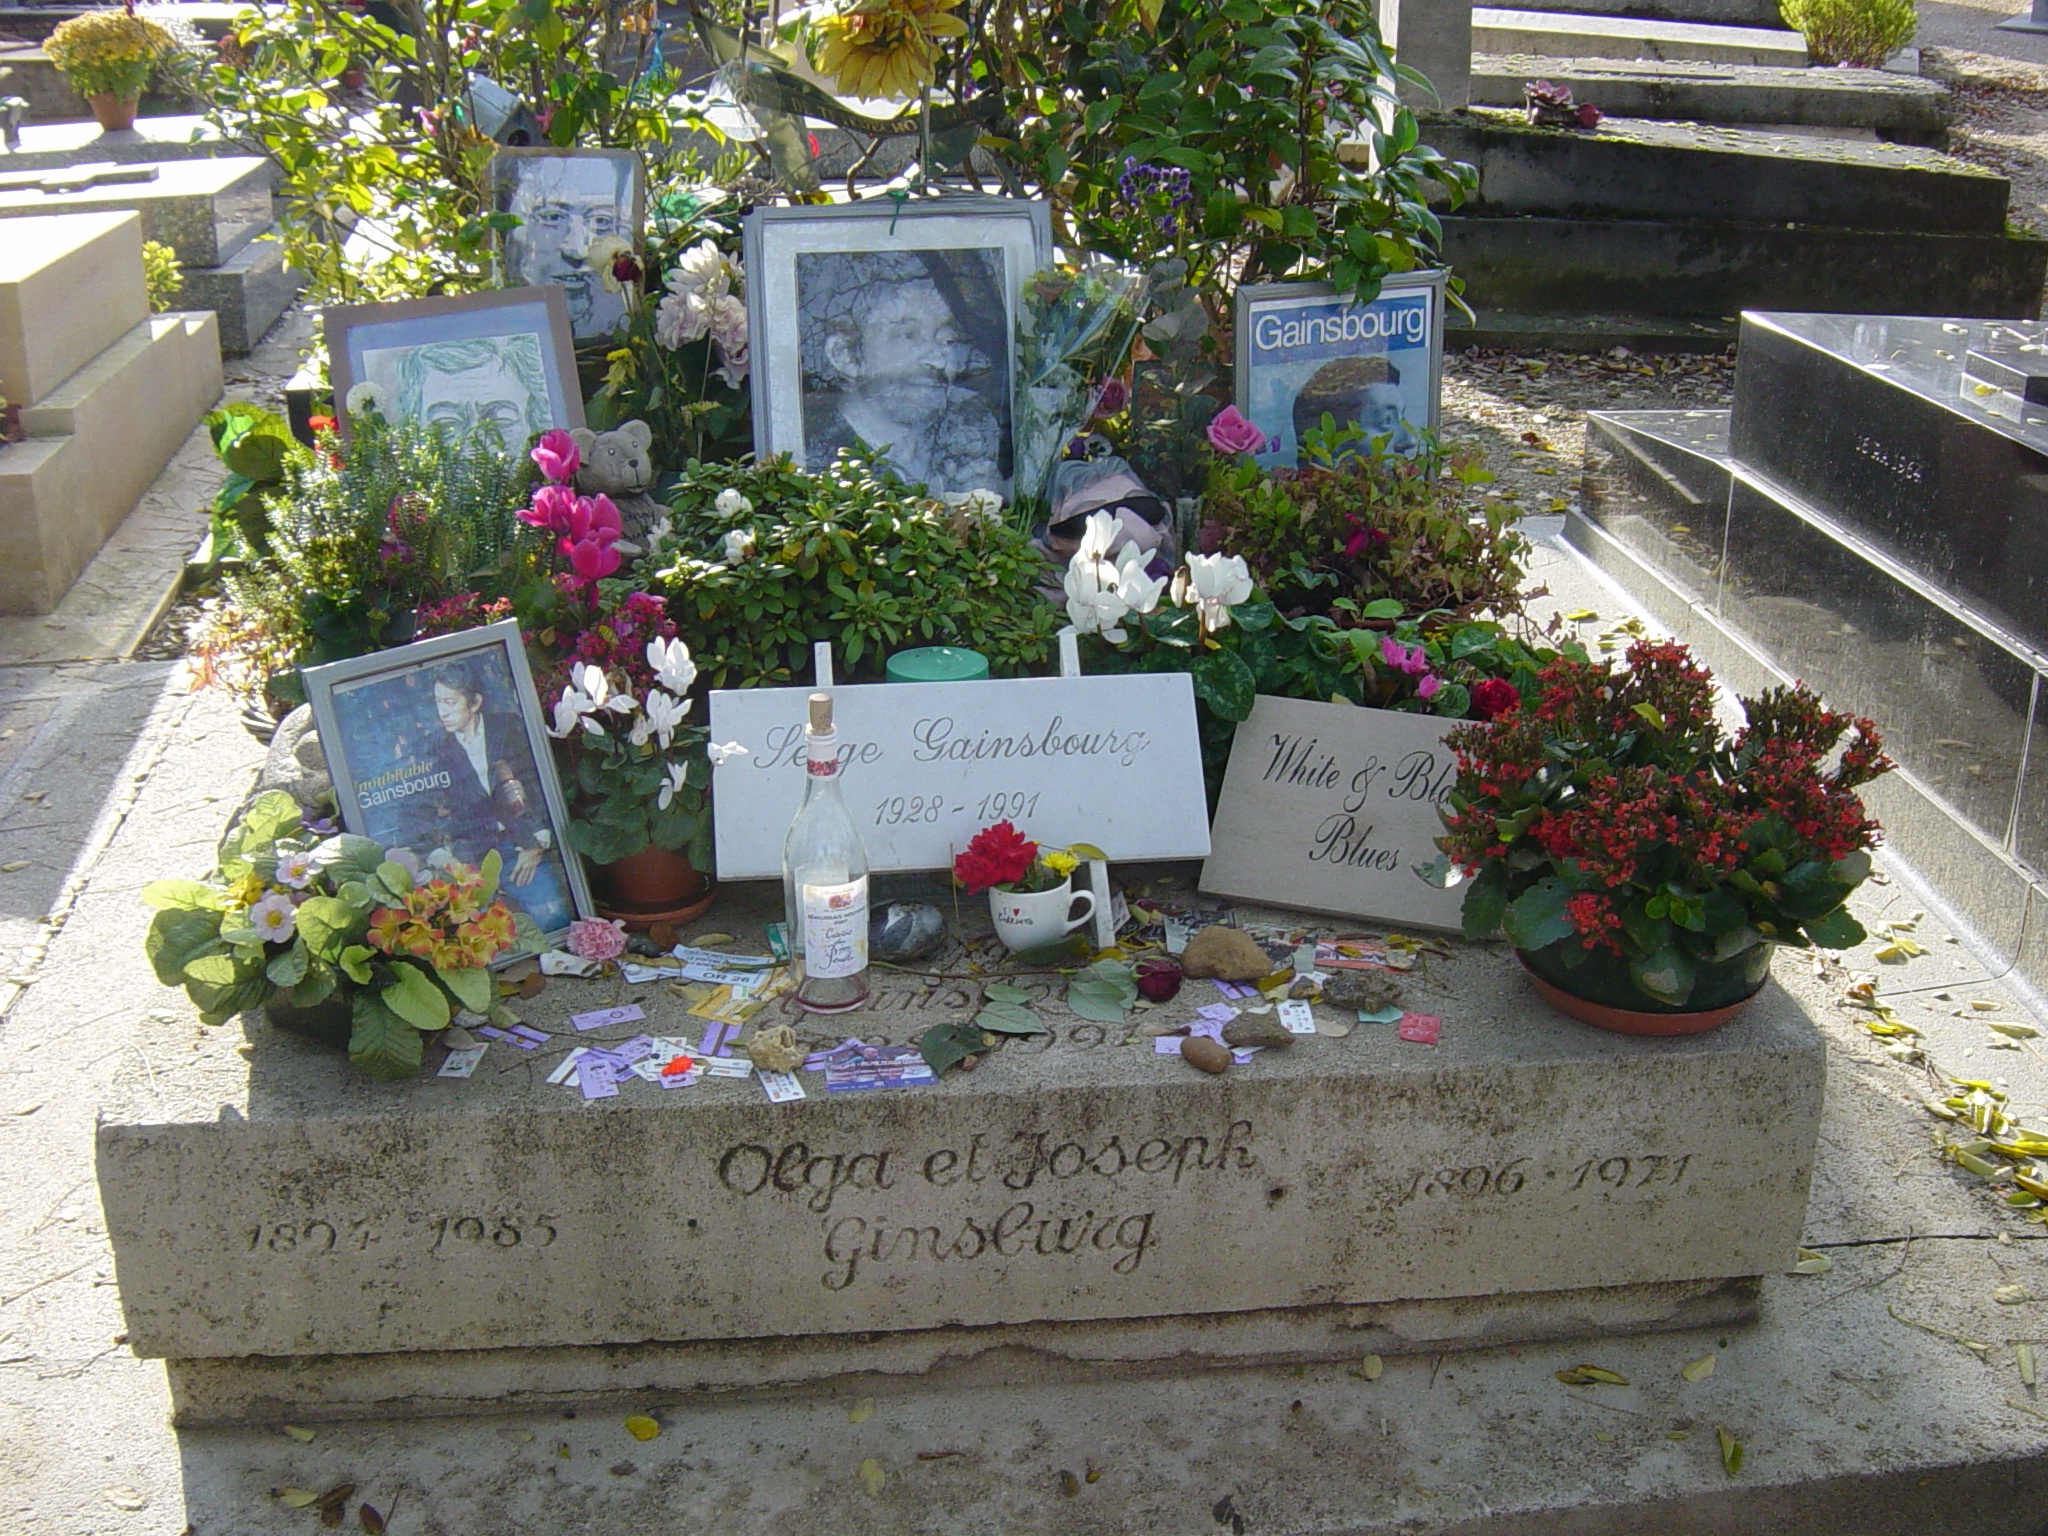
flower, paris, monument, france, cemetery, garden, death, flowers, grave, memorial, headstone, tomb, pics, director, floristry, actor, singer songwriter, tomb stone, scriptwriter, in memoriam, tomb of serge gainsbourg, montparnasse cemetery, real name lucian ginsburg, philips labels, birth death 1928 1991, 62 years